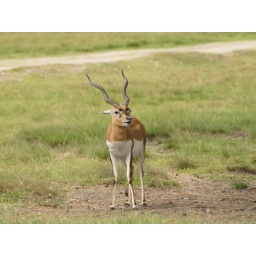
Alvin Texas bayou wildlife park animals and birds run or Roam freely in a natural habitat 2008 Zoo